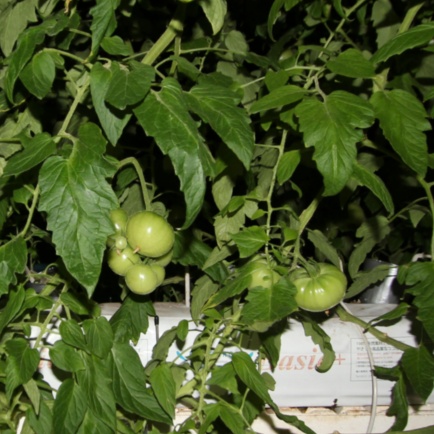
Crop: tomato